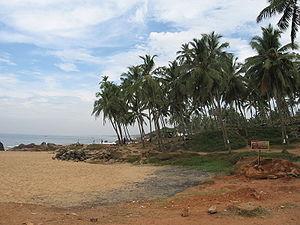
Kovalam est une station balnéaire de la mer d'Arabie, située à environ 16 km de Thiruvananthapuram, au Kerala, en Inde. Anciennement liée au royaume de Travancore, elle est désormais dirigée par des élus à la Lok Sabha de Thiruvananthapuram.